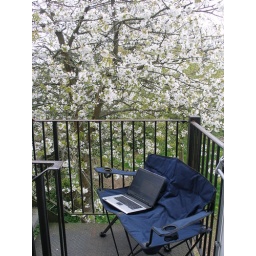
beats sitting in a real office